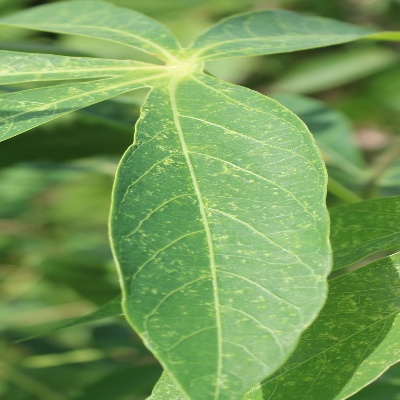
Crop: Cassava
Condition: green mite